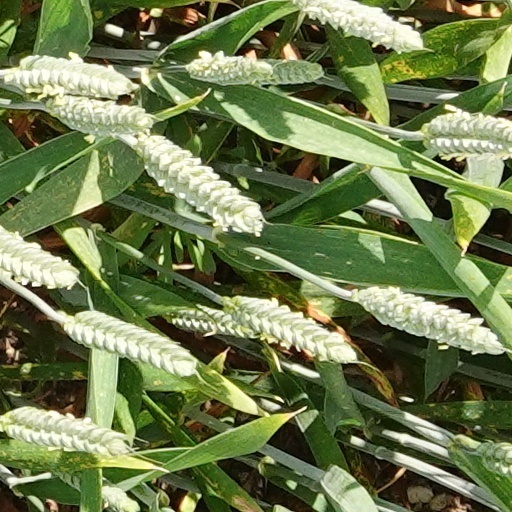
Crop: wheat